Hwamyeong-dong

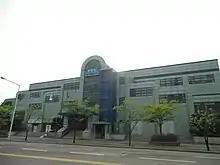
Train station

Hwamyeong is also served by Busan city bus lines 15, 59, 111, 111-1, 121, 126, 300, and 1009, Yangsan bus 21, 23, and 23-1, and Busan town shuttle Gyeumjung 1, Bookgu 3, Bookgu 7, and Bookgu 7-2.